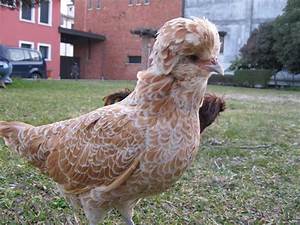
Label: gallina